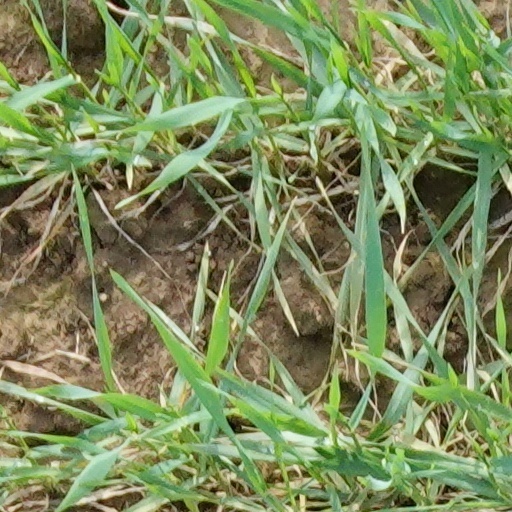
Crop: wheat